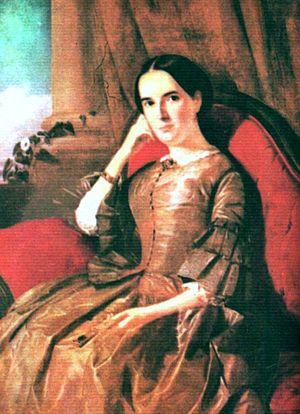
Martín Tovar y Tovar est un peintre vénézuélien né à Caracas le 10 février 1827 et mort dans la même ville le 17 décembre 1902. Il est l'un des peintres majeurs de son pays au XIXᵉ siècle.